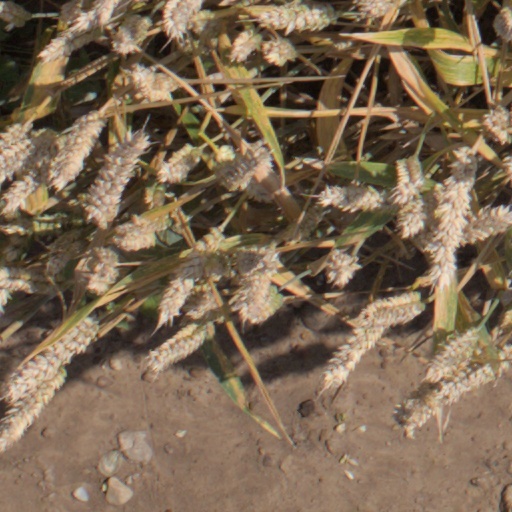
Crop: wheat